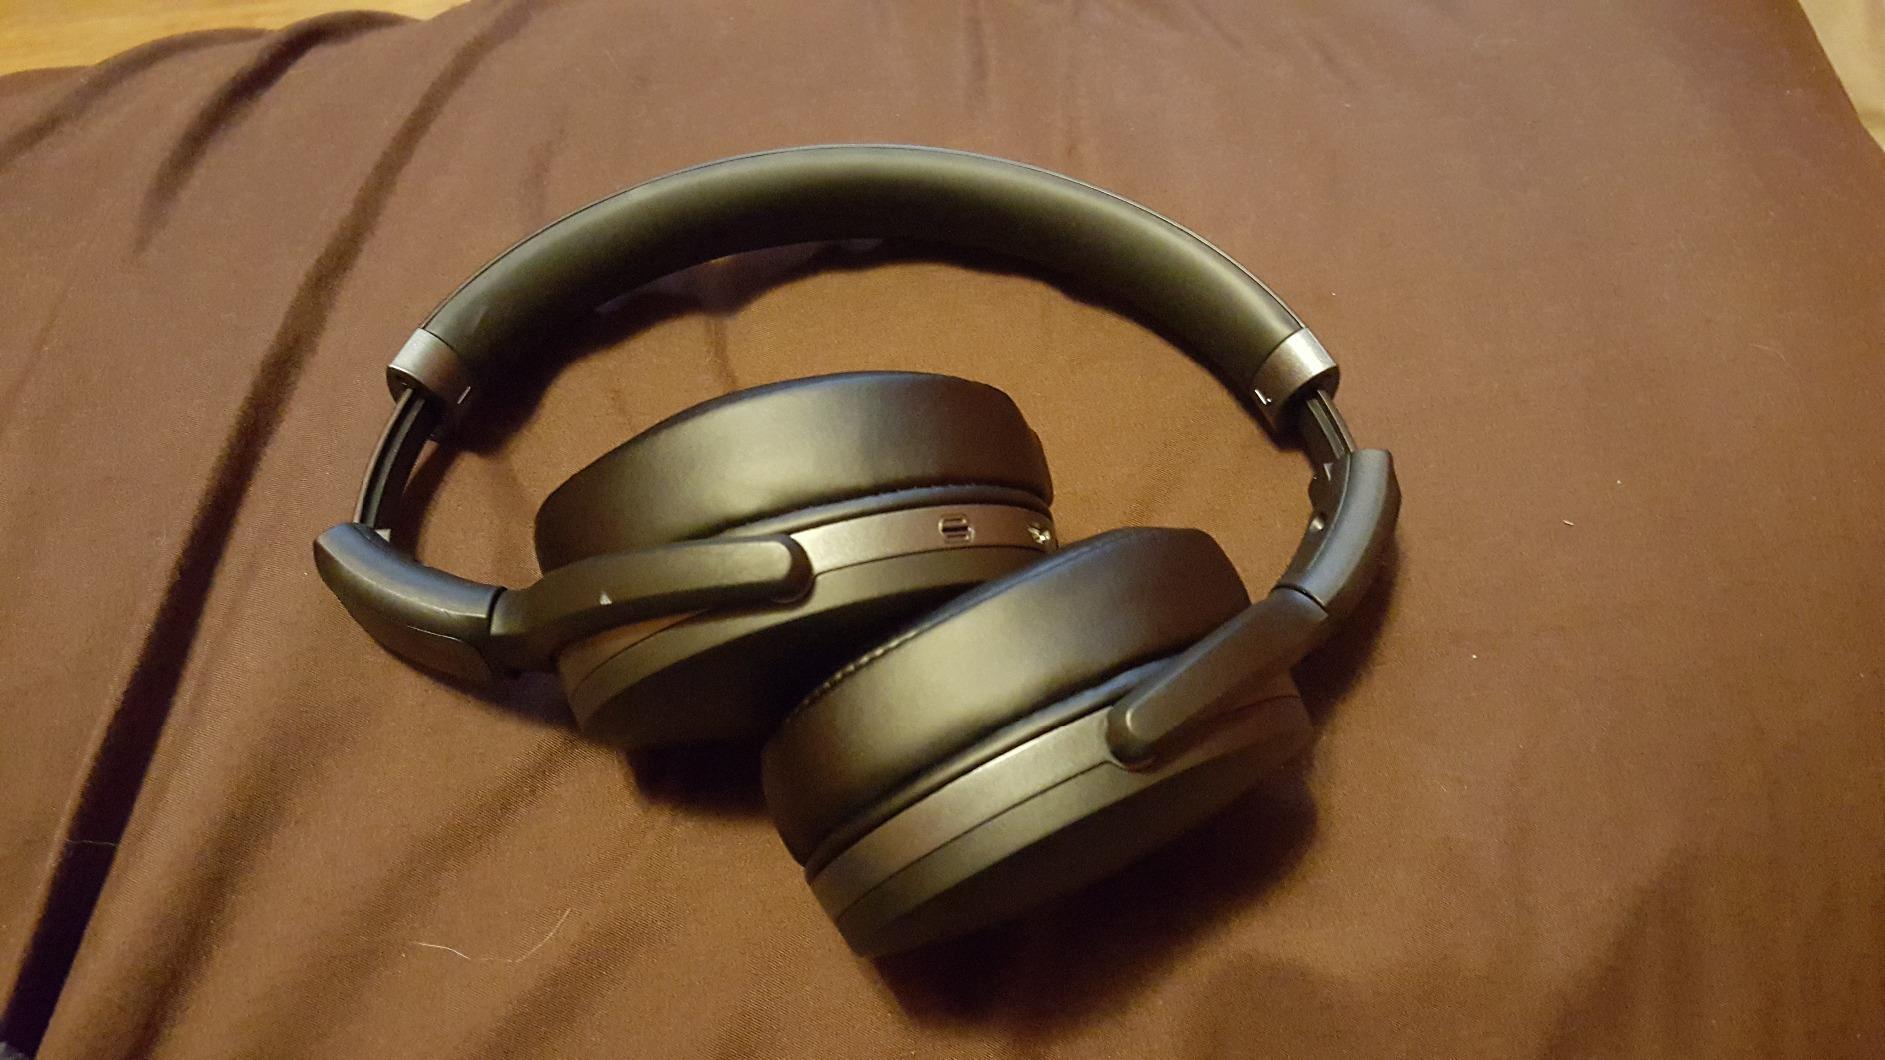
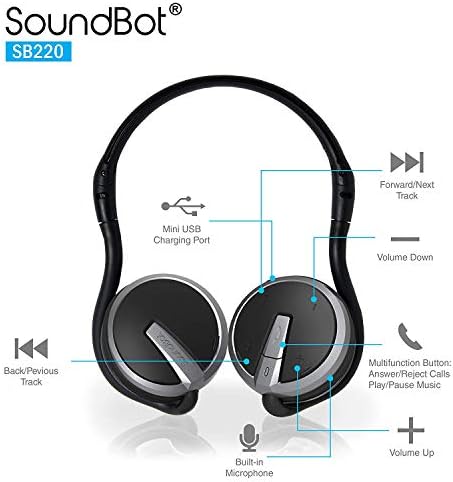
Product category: headphones
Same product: no